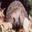
Label: porcupine